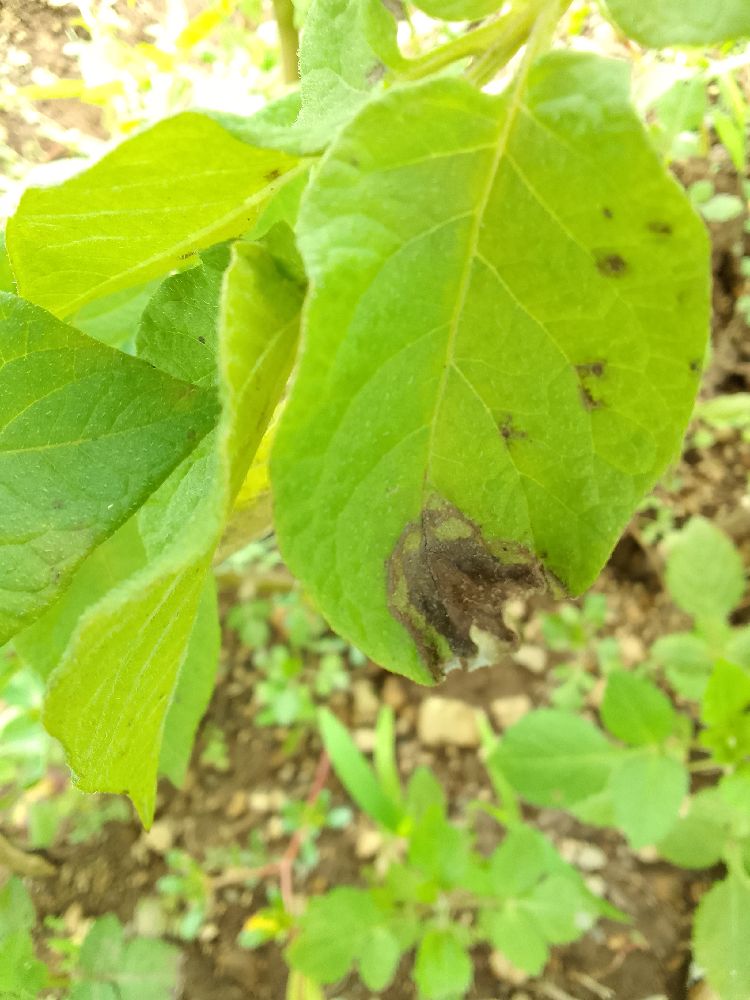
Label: Late blight